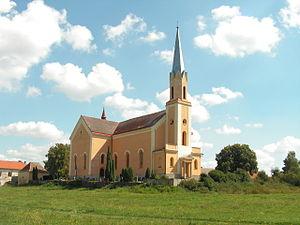
Zbýšov est une commune du district de Kutná Hora, dans la région de Bohême-Centrale, en République tchèque. Sa population s'élevait à 626 habitants en 2020.